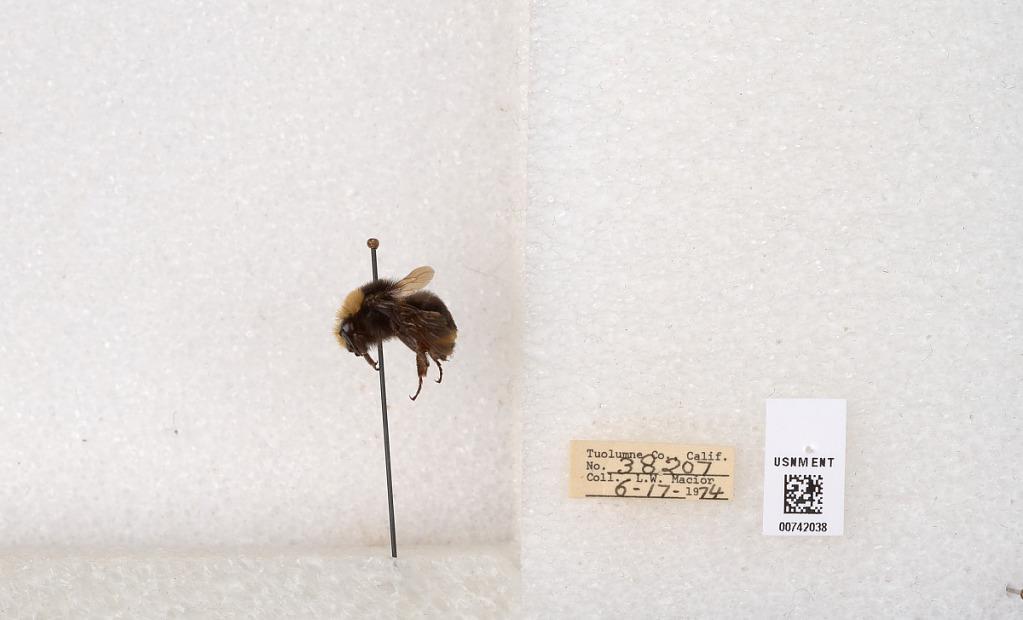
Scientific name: Bombus (Pyrobombus) vosnesenskii Radoszkowski
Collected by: L. Macior
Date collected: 1974-6-17
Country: United States
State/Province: California
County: Tuolumne
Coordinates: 37.9712, -120.228